Maledictosuchus

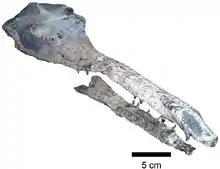
Holotype skull

Maledictosuchus is an extinct genus of marine crocodyliform belonging to the family Metriorhynchidae. It is the most basal member of the Rhacheosaurini Tribe with a relatively short body length, measuring based on the type specimen.